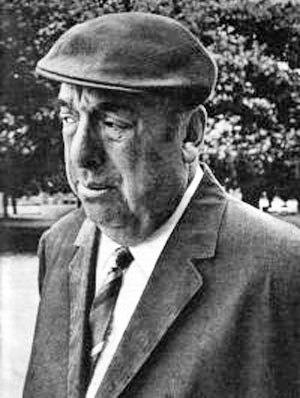
Gabriel García Márquez, né le 6 mars 1927 à Aracataca et mort le 17 avril 2014 à Mexico, est un écrivain colombien.
Les quatre grands de la poésie chilienne sont le groupe des poètes considérés comme les plus importants de la littérature chilienne du XXᵉ siècle : Gabriela Mistral, Vicente Huidobro, Pablo de Rokha et Pablo Neruda.